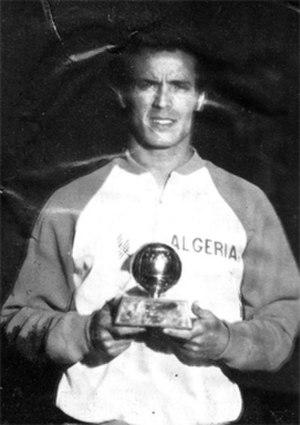
Lakhdar Belloumi Ballon d'Or africain en 1981
Lakhdar Belloumi, né le 29 décembre 1958 à Mascara, est un footballeur international algérien, jouant au poste de milieu offensif. Il compte 100 sélections en équipe nationale entre 1978 et 1989 et un total de 27 buts.